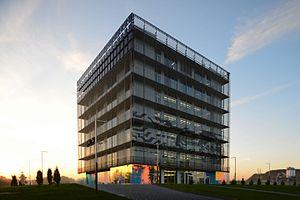
Boris Bernaskoni, né le 26 février 1977 à Moscou, est un architecte, ingénieur et éditeur russe. Il est récipiendaire de nombreux prix de l'architecture et participant à diverses expositions d'architecture. Il est le fondateur du agence BERNASKONI. Son projet Matrex, dans le centre de recherche et développement Skolkovo en Moscou, a été présenté à la 15ᵉ Biennale d'architecture de Venise en 2016. En 2019, Bernaskoni a participé à plusieurs événements lors du Forum économique mondial de Davos, abordant l'architecture transformable dans les villes du futur et la numérisation urbaine.